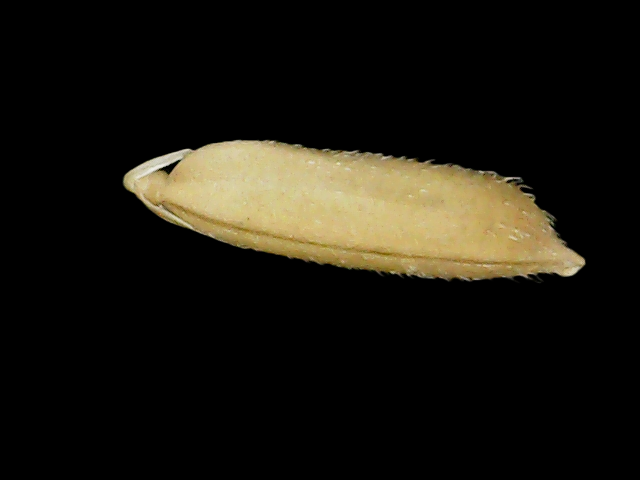
Rice variety: Binadhan14